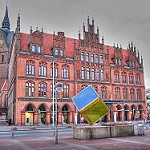
Label: buildings